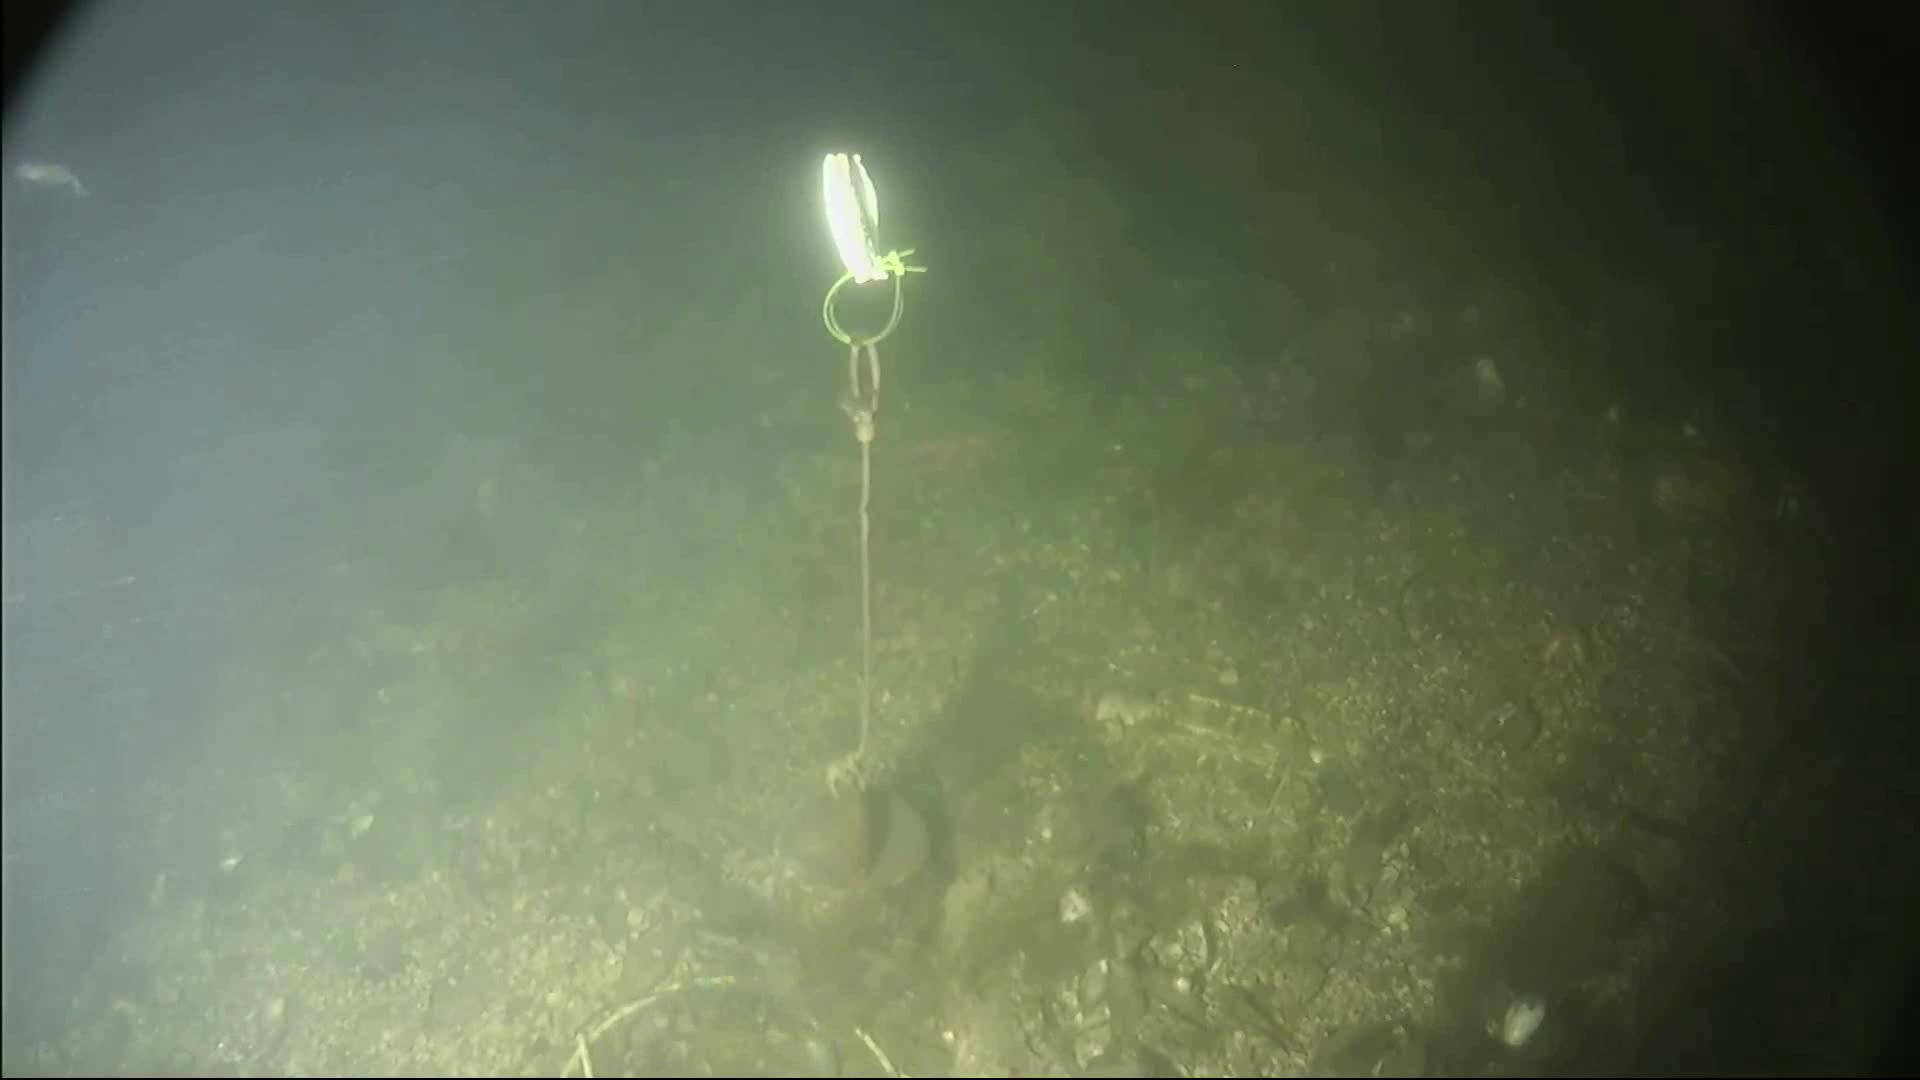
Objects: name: small_fish